Compagnie Générale Transatlantique

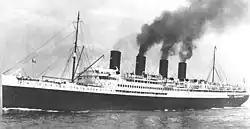
of 1912

At the beginning of the 1880s, the need arose to build new, more modern ships. The first, ordered under the name "Ville de New York", was put into service under the name of "Normandie" then quickly renamed "La Normandie". With its 145 meters length and its 6,500 gross tonnage, it was the first liner of the company to be equipped with electric lighting and promenade decks. At the same time, the company had to renew the postal agreement of 1861, before its expiration in 1885. The commission responsible for it renewed it in 1883, on the condition that the company quickly obtained four more liners capable of speed greater than 15 knots. This was already the case for "La Normandie".